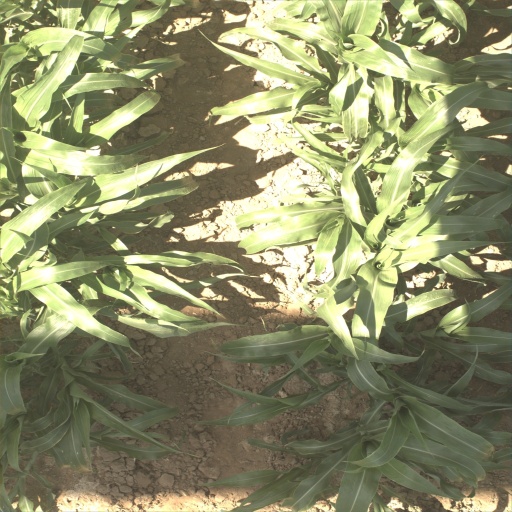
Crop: sorghum